Fanny Ronalds

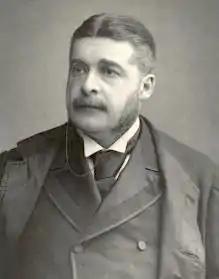
Arthur Sullivan

Mary Frances Ronalds RRC DStJ (née Carter; August 23, 1839 – July 28, 1916) was an American socialite and amateur singer who is best known for her long affair with the composer Arthur Sullivan in London in the last decades of the nineteenth century and for her musical salons.